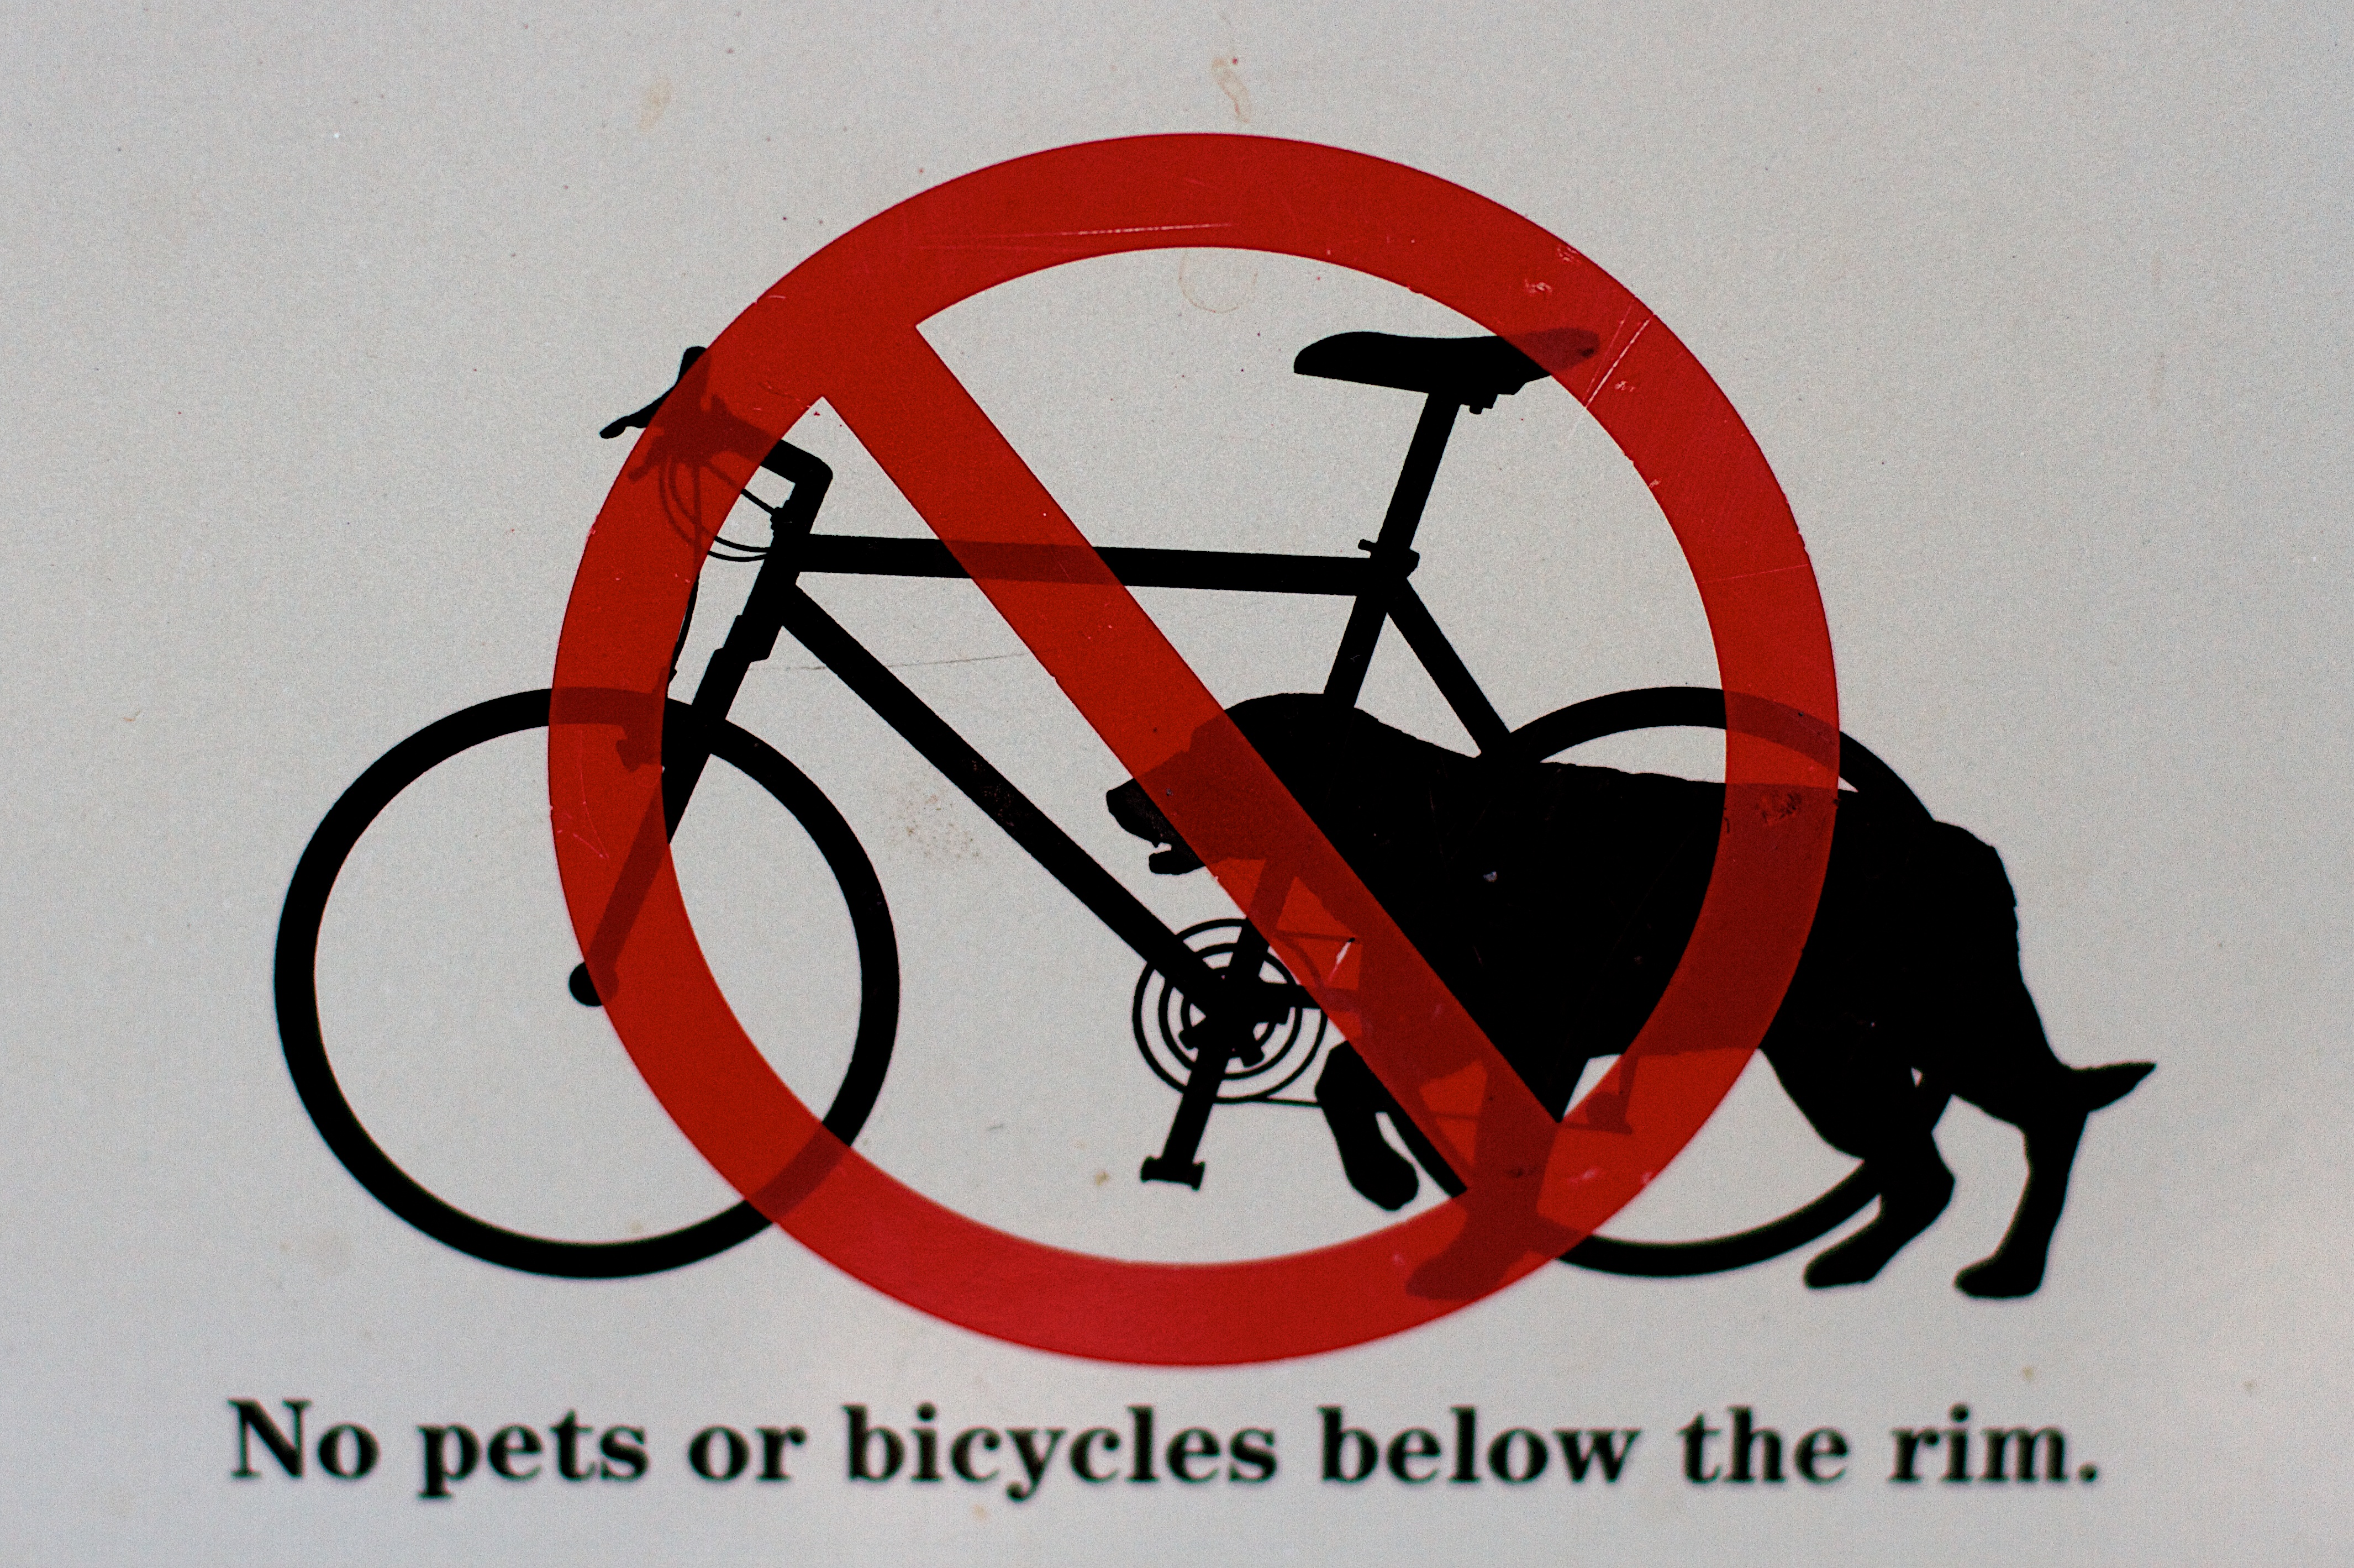
number, red, signage, circle, brand, font, illustration, logo, trademark, grandcanyon, nodogsign